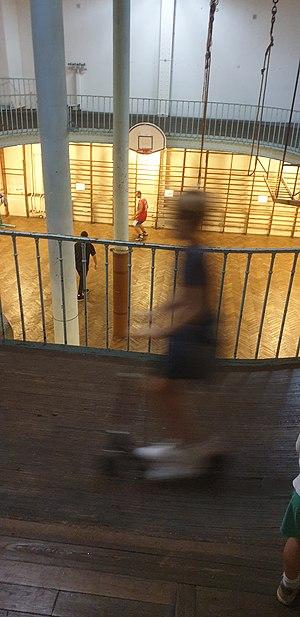
La rue de Trévise est une voie publique du quartier du Faubourg-Montmartre.